Old Oaks Farm

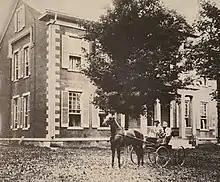
Photograph of the Old Oaks mansion with the Northington Family seated in a carriage

Old Oaks is a historic home in Guthrie, Todd County, Kentucky, United States. The farm has played an important role in the development of some of the most recognized and influential artistic works in poetry and music, and is significant as an example of 19th century Greek-Revival architecture inspired by Minard Lafever's The Modern Builder's Guide published in 1841.